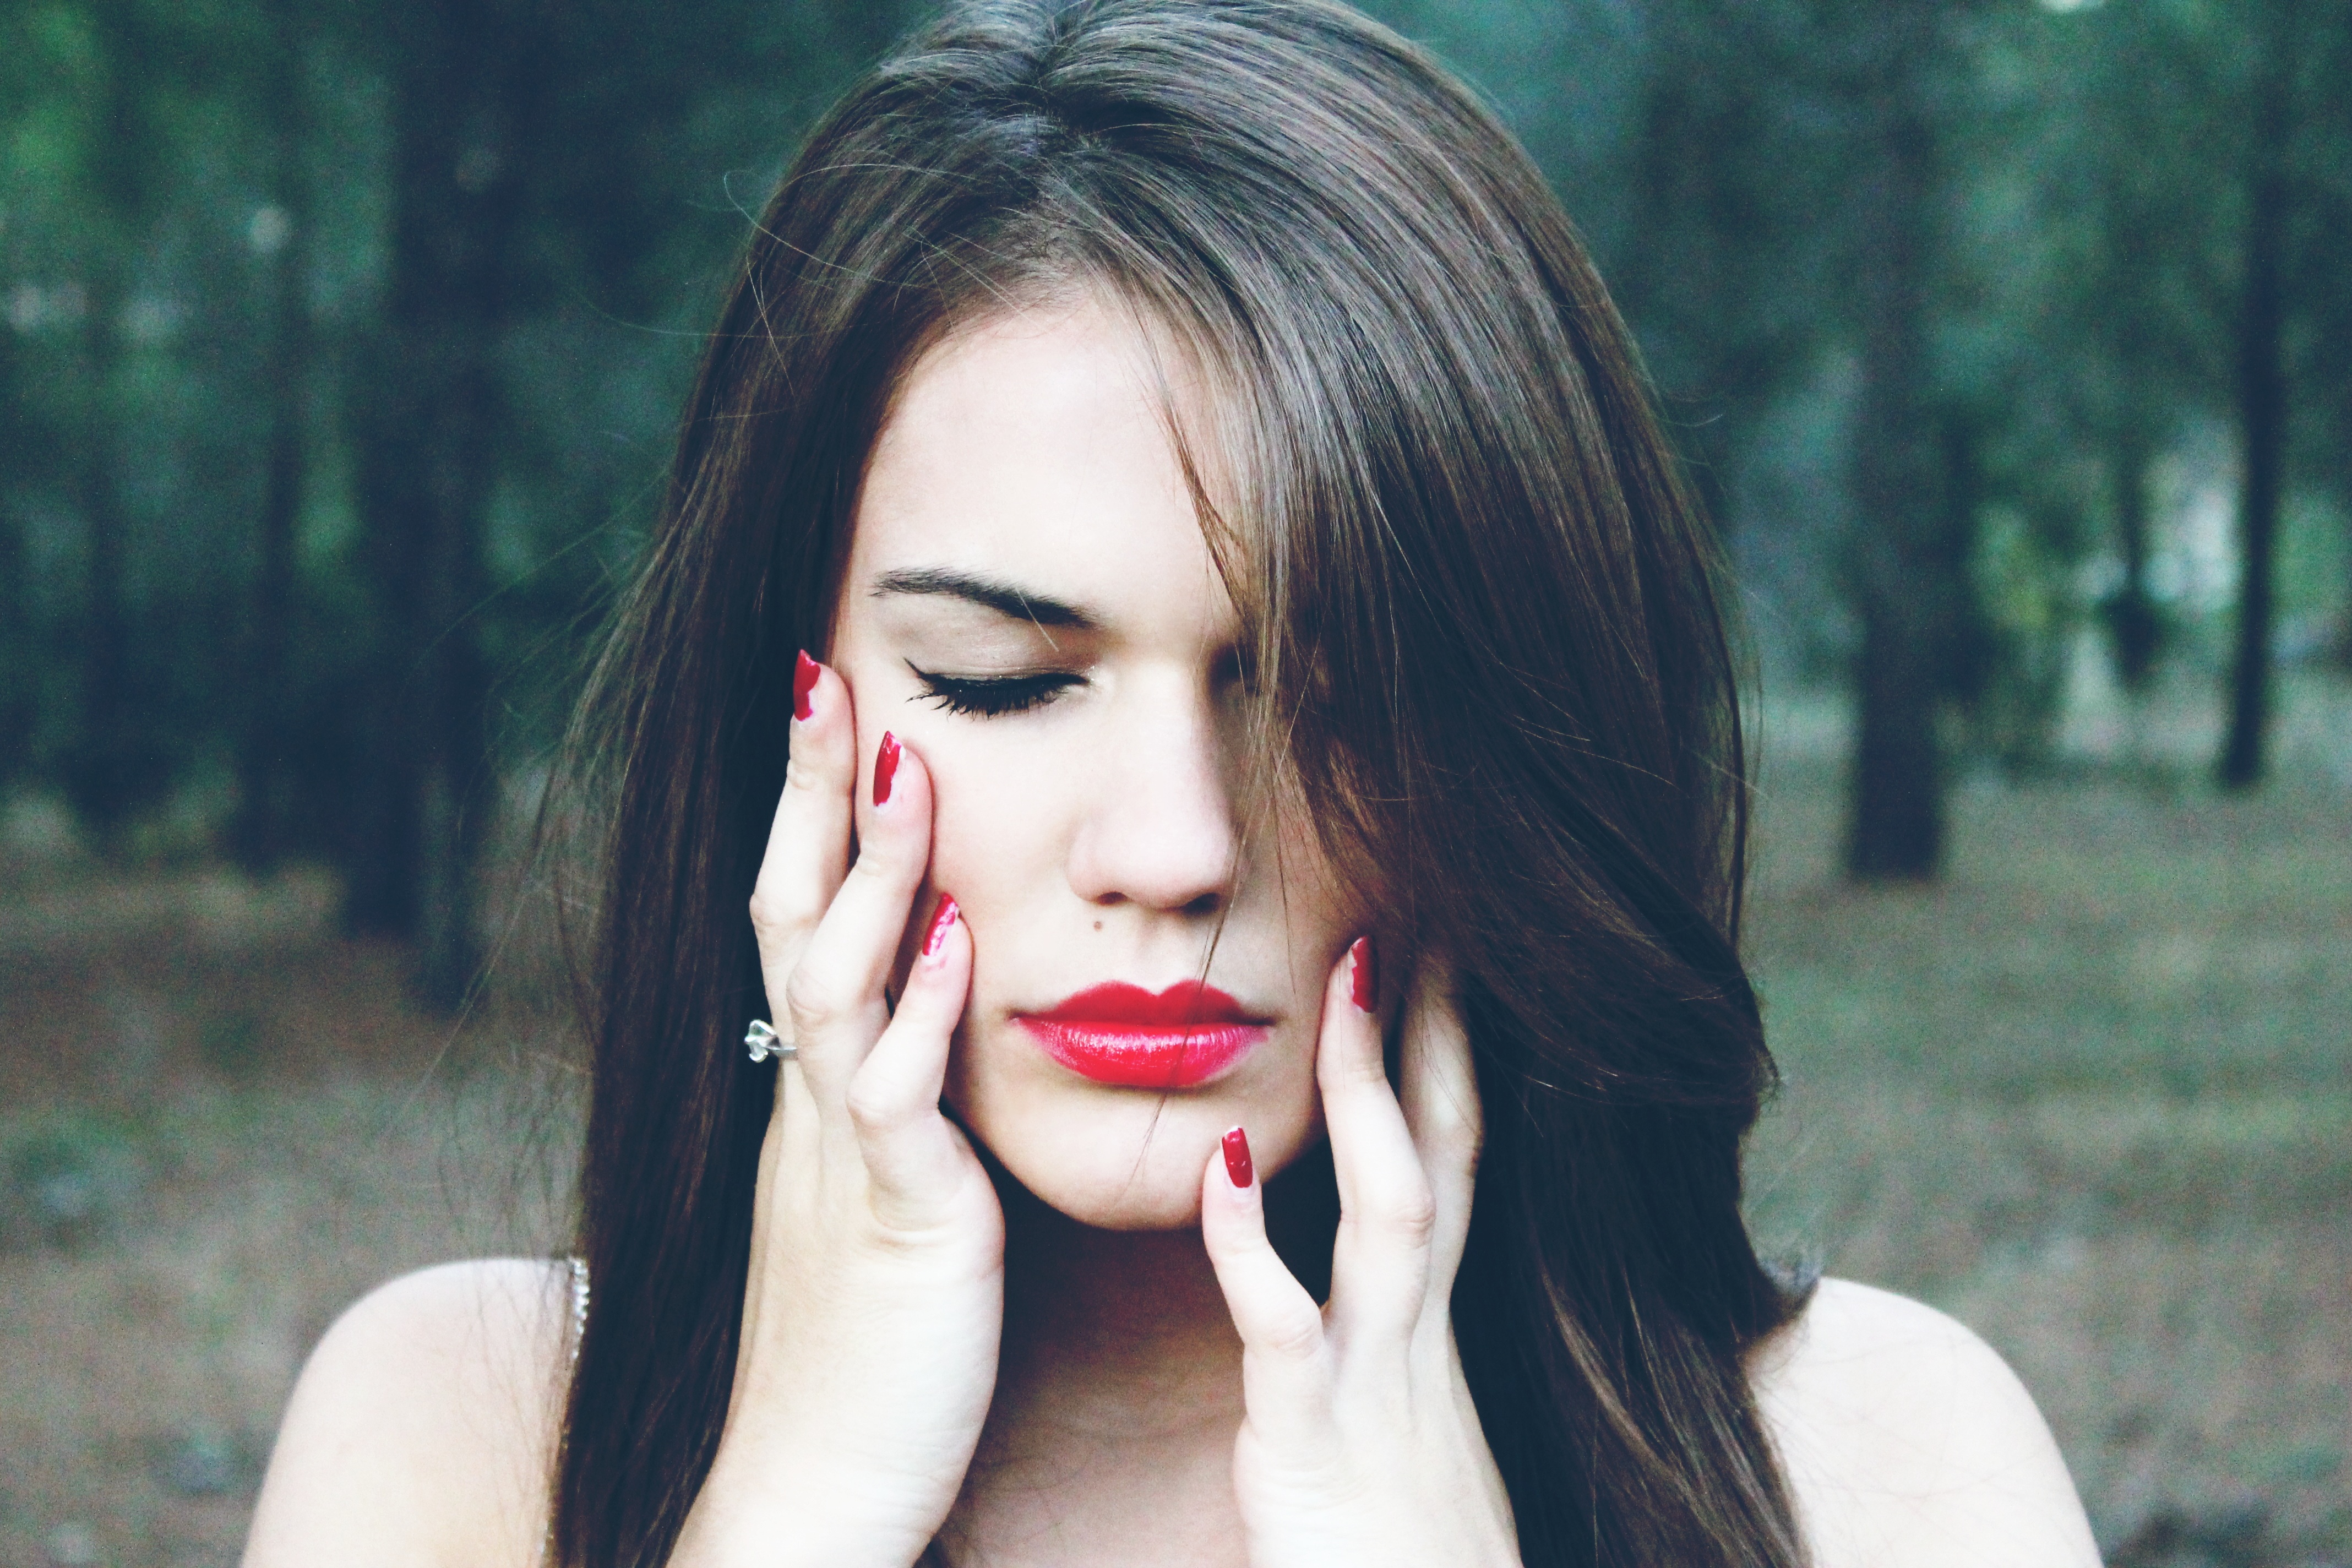
person, girl, woman, hair, photography, female, brunette, portrait, model, young, spring, red, color, fashion, lady, lifestyle, facial expression, hairstyle, smile, makeup, mouth, close up, human body, nail polish, face, nose, eyes, dress, eye, head, skin, lips, beauty, style, closed, blond, organ, attractive, emotion, lipstick, adult, sensual, photo shoot, brown hair, portrait photography